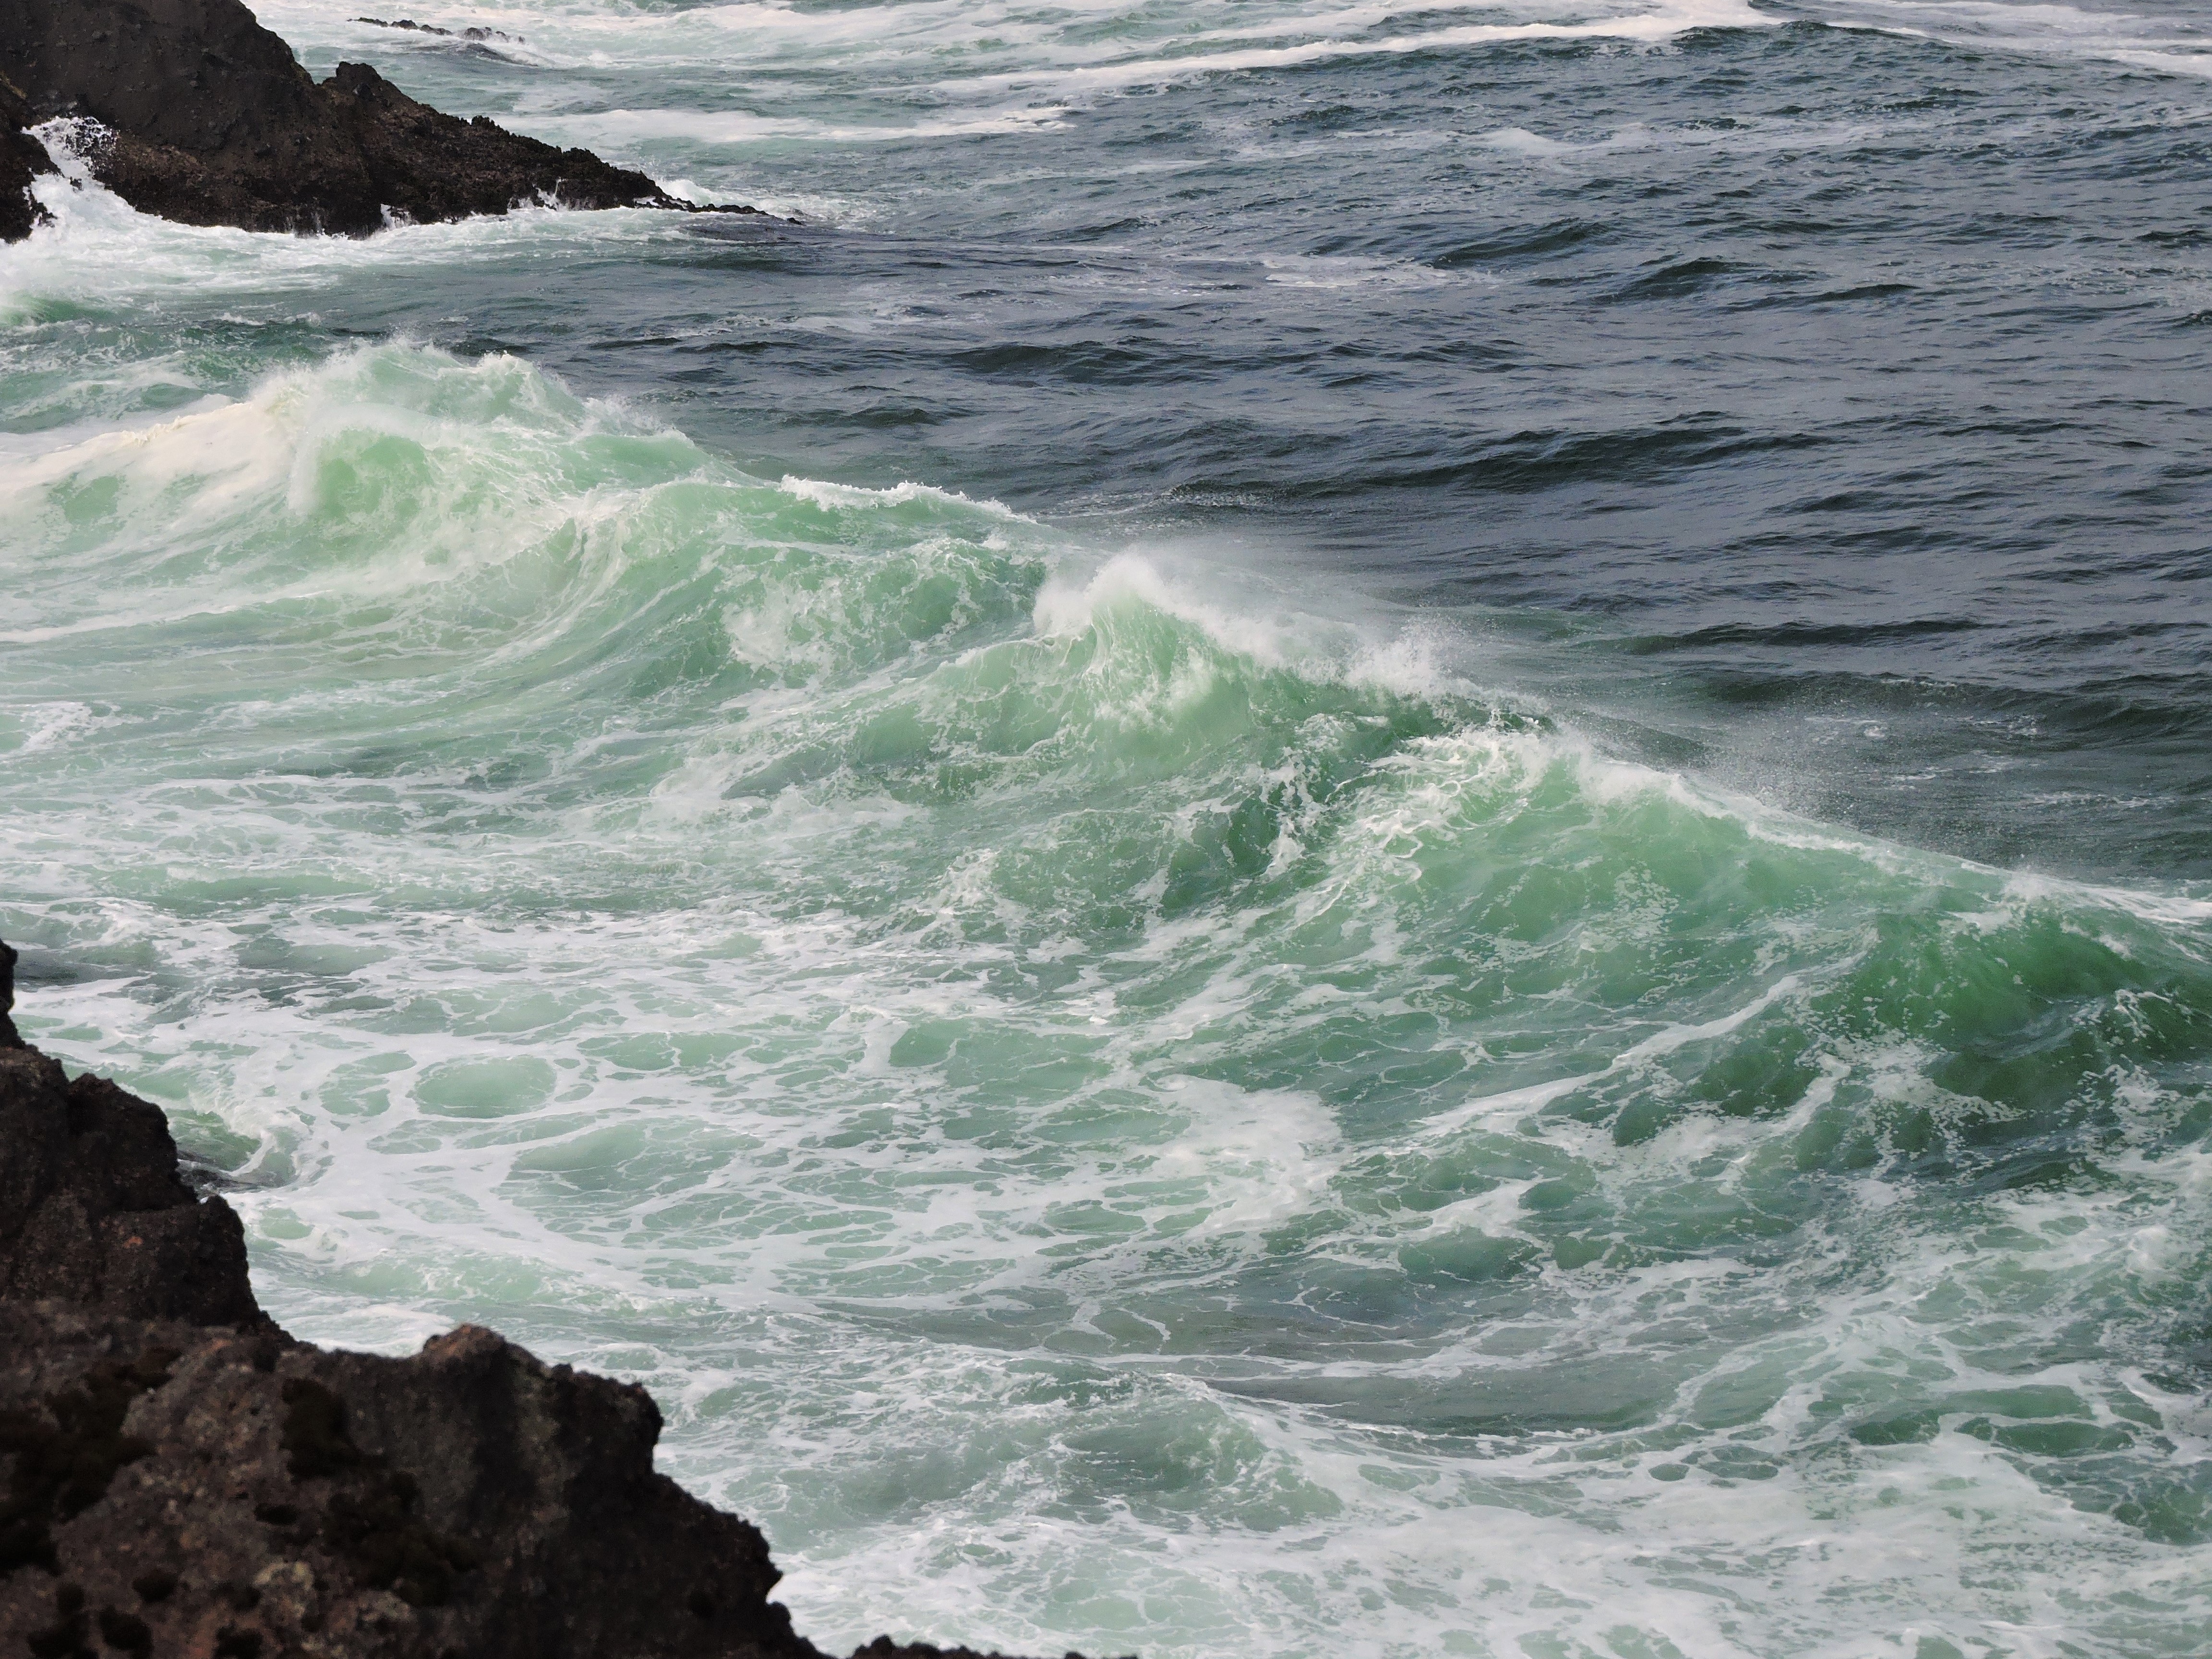
beach, sea, coast, ocean, shore, wave, wind, coastline, cliff, bay, rapid, rocky, terrain, waves, cape, oregon, rocky creek viewpoint, geological phenomenon, wind wave